The Upside of Anger

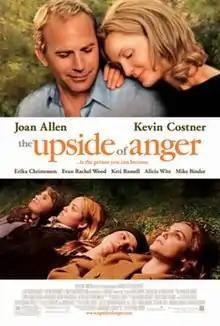
Theatrical release poster

The Upside of Anger is a 2005 American romantic comedy-drama film written and directed by Mike Binder and starring Joan Allen, Kevin Costner and Evan Rachel Wood. The film was produced by Jack Binder, Alex Gartner and Sammy Lee, received mostly positive reviews with praise for Allen and Costner's performances, and was also a moderate box office success grossing $28.2 million from a $12 million budget.